New Constitutional Society for Women's Suffrage

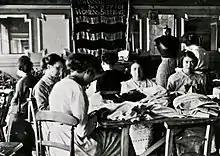
The "New Constitution Society for Women's Suffrage" office in Whitechapel

Adeline Chapman, an anti-suffragette, was one of the founding members of the NCS and served as its president and representative on national committees. Helen Ogston an activist, known for her anger, was an employee in 1910. She had been a leading suffragette the year before. Kate Frye was an organiser in East Anglia. She became the secretary of this organisation in 1914 In 1916 they employed Mary Phillips who was another ex-WSPU member (amongst others).